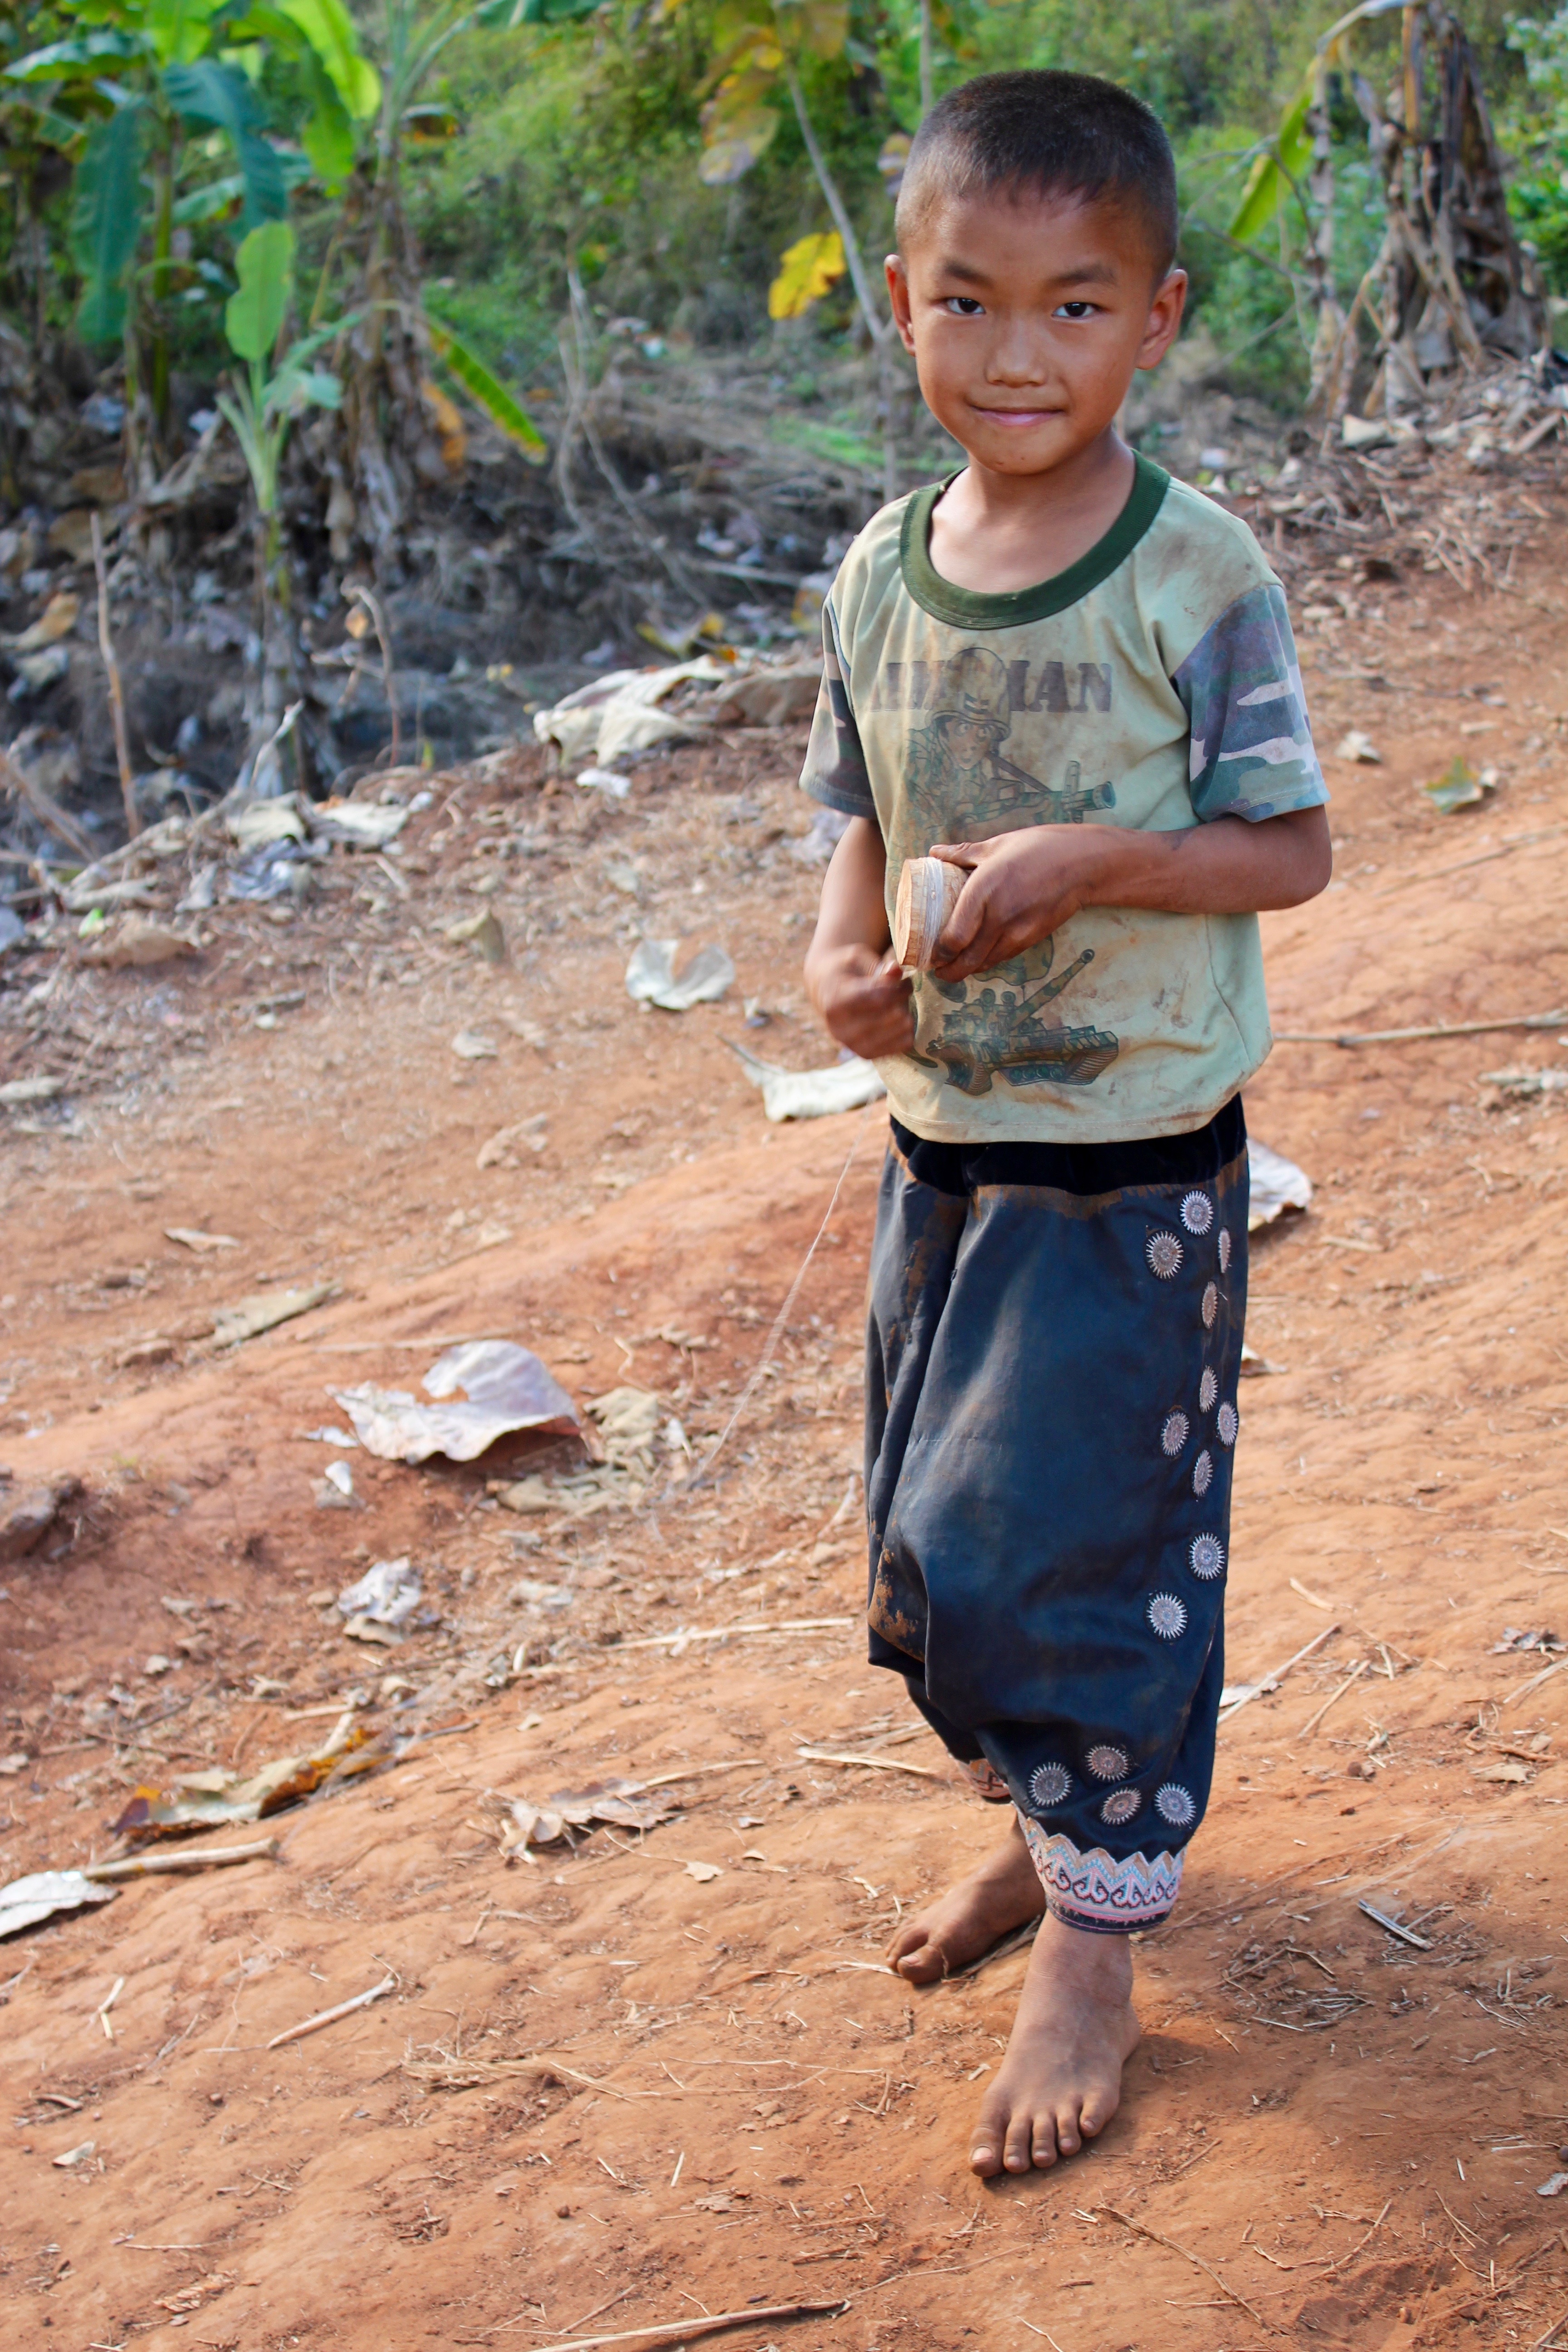
people, play, boy, adventure, mud, soil, child, leisure, roundabout, thailand, toddler, toys, children toys, playing child